List of programs broadcast by Israeli Educational Television

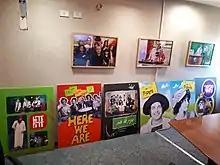
Posters of various shows on IETV. Photo taken at IETV's building meeting room in Tel Aviv, April 2018.

This is a list of programs currently, formerly, and soon to be broadcast by the Israeli Educational Television.